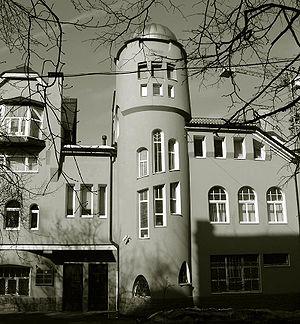
L'architecture Art nouveau en Russie, appelée aussi Modern ou Architecture moderne en langue russe, est un mouvement artistique, qui a suivi, en Russie, la tendance apparue en Belgique et en France entre 1893 et 1895, dans les réalisations des architectes Victor Horta et Henry van de Velde. Le mouvement belgo-français s'est étendu en Europe et aux États-Unis où il pénétra tous les arts de l'espace. Il porte des noms différents dans les différents pays : Modern style en Grande-Bretagne, Jugendstil en Allemagne, Style Liberty en Italie, Tiffany aux États-Unis, Art nouveau en France et en Belgique, et Modern en Russie.